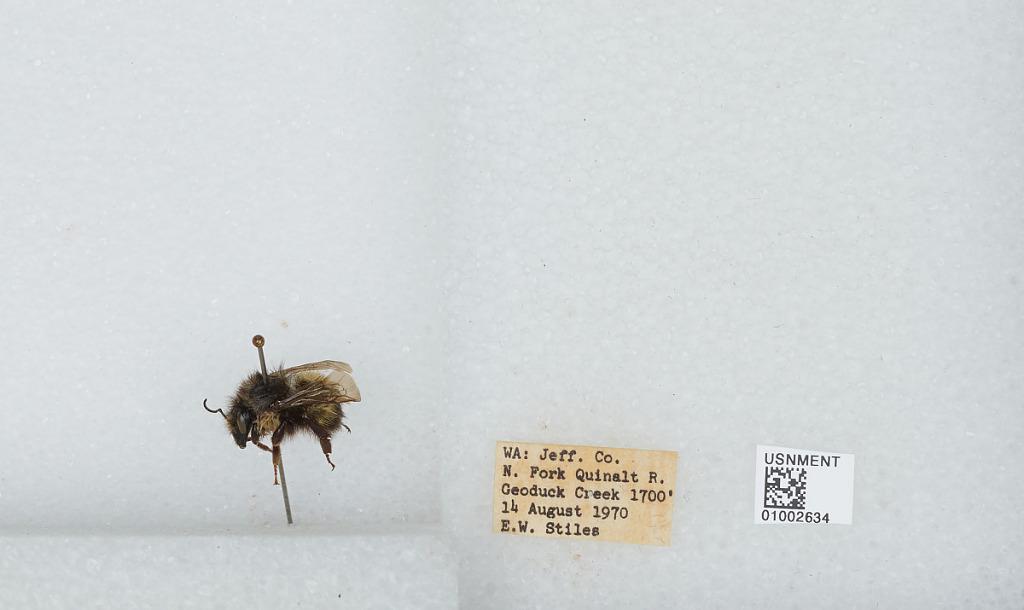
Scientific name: Bombus (Pyrobombus) flavifrons Cresson
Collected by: E. Stiles
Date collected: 1970-8-14
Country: United States
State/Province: Washington
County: Jefferson
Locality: North Fork Quinault River, Geoduck Creek
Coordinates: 47.6767, -123.596